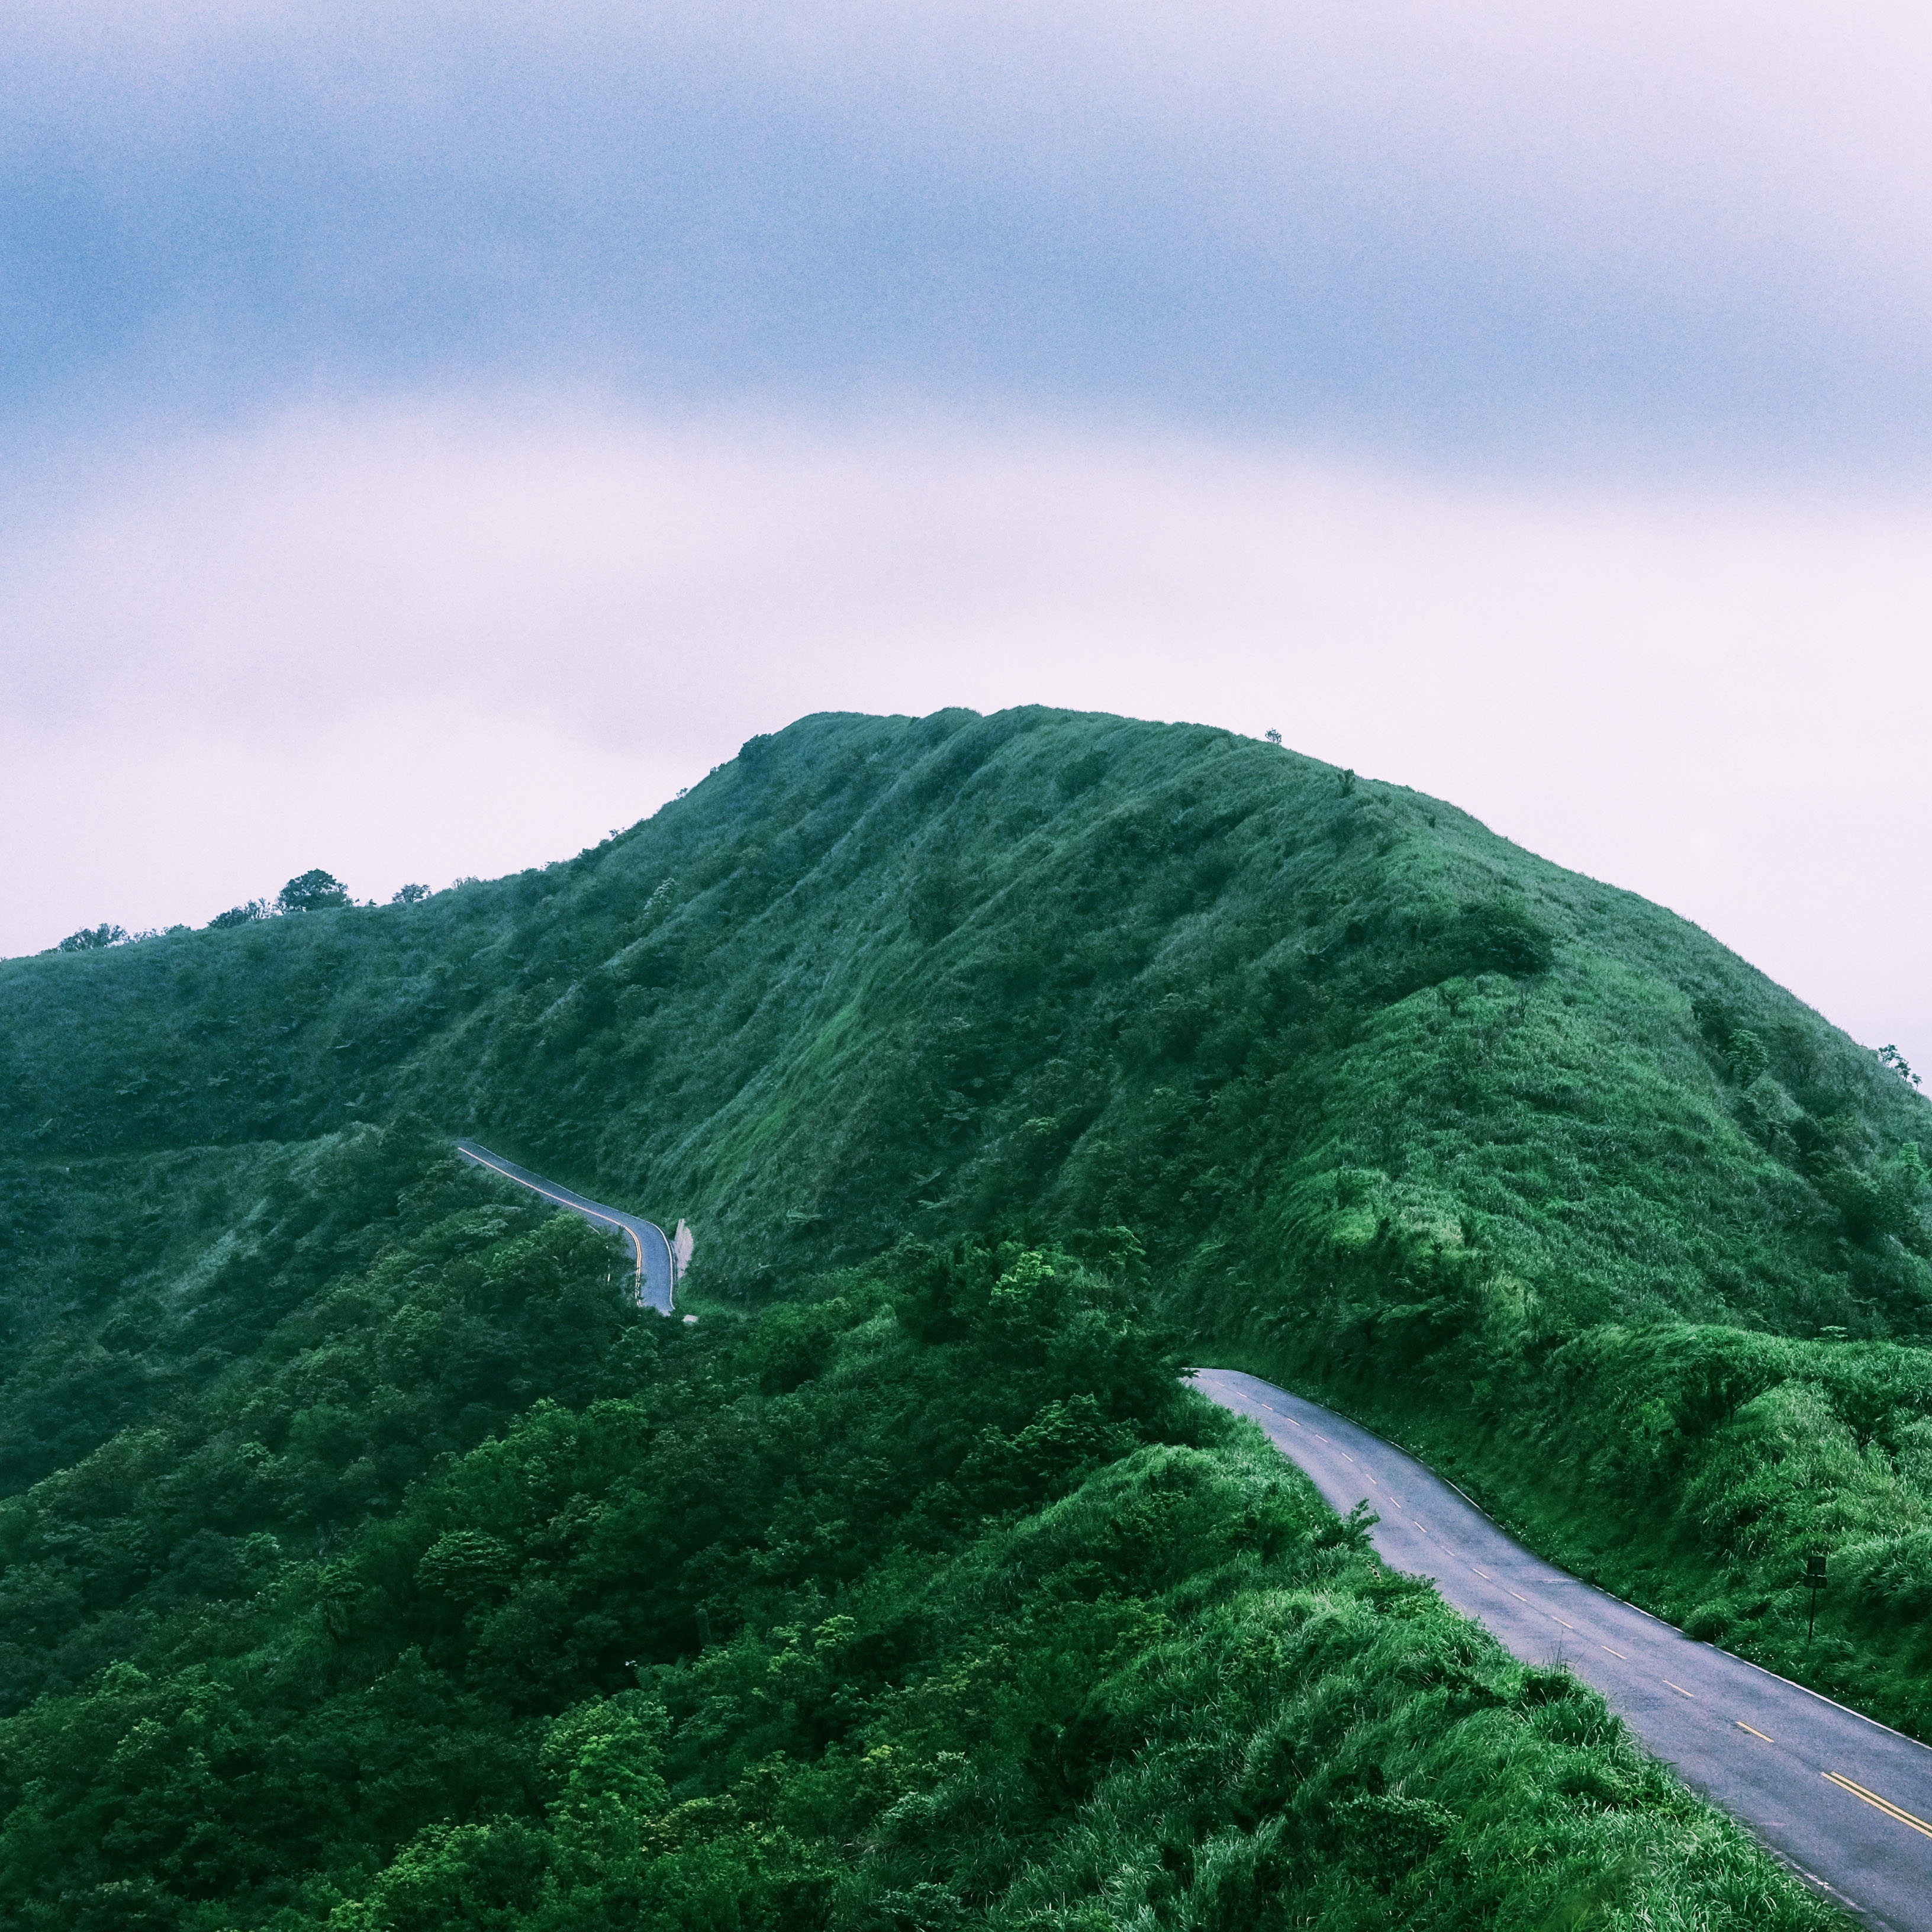
landscape, tree, nature, forest, grass, mountain, cloud, sky, hill, mountain range, green, terrain, ridge, alps, plateau, habitat, ecosystem, landform, aerial photography, mountain pass, natural environment, geographical feature, atmosphere of earth, mountainous landforms